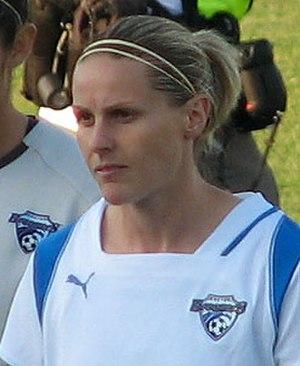
Kelly Smith, née le 29 octobre 1978 à Watford, est une ancienne joueuse de football anglaise. Elle évoluait au poste d'attaquante, plus récemment pour le club Arsenal Ladies, après trois saisons avec Boston Breakers dans la Women's Professional Soccer. C'est la première joueuse anglaise à jouer aux États-Unis dans le championnat professionnel Women's United Soccer Association, mais devait quitter après la suspension du WPS.
L'équipe d'Angleterre féminine de football est l'équipe nationale qui représente l'Angleterre dans les compétitions majeures de football féminin : la Coupe du monde et le Championnat d'Europe. Elle est gérée par la Fédération anglaise de football. Son premier match officiel a lieu en 1969. Alors que la plupart des équipes nationales à travers le monde représentent un État indépendant, les quatre Home Nations qui forment le Royaume-Uni sont chacun représentés par une équipe nationale distincte au cours des tournois internationaux. Ses joueuses sont sélectionnées selon les conditions d'admissibilité en sélection d'un joueur britannique.